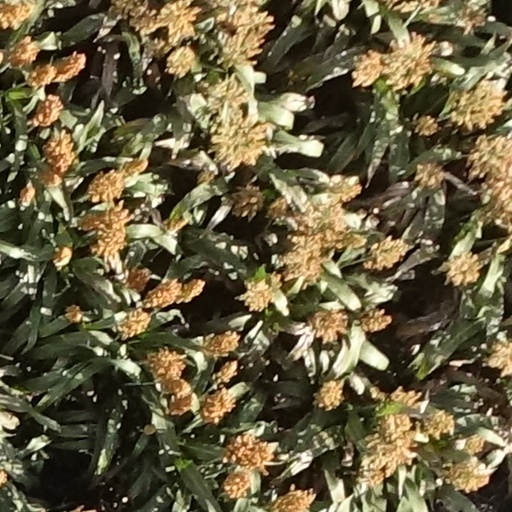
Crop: sorghum